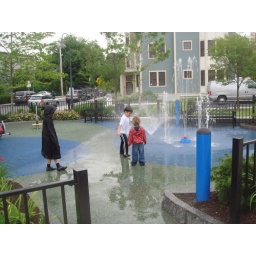
The kid in the red jacket was unaware of the water fountain timing patterns, but he would learn. . .